Agrarianism

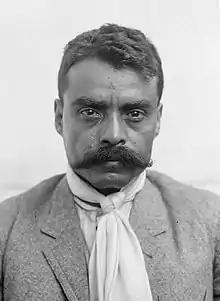
Emiliano Zapata fought in the Mexican Revolution in the name of the Mexican peasants and sought to introduce reforms such as land redistribution.

Notable agrarian socialists include Emiliano Zapata who was a leading figure in the Mexican Revolution. As part of the Liberation Army of the South, his group of revolutionaries fought on behalf of the Mexican peasants, whom they saw as exploited by the landowning classes. Zapata published the Plan of Ayala, which called for significant land reforms and land redistribution in Mexico as part of the revolution. Zapata was killed and his forces crushed over the course of the Revolution, but his political ideas lived on in the form of Zapatismo.